Red Storm Rising

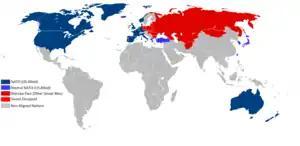
Allegiances of nations involved in the war described in the book.

"Red Storm Rising" depicts a future Third World War, chiefly between the United States and the Soviet Union. It follows the "future war" genre first popularized by the 1871 novella "The Battle of Dorking" by George Tomkyns Chesney as well as the science fiction novel "The War in the Air" (1908) by H.G. Wells. "Red Storm Rising" is unusual among Cold War examples of the genre in that it presented a war fought entirely using conventional weapons rather than one with nuclear weaponry or chemical weaponry. For instance, "" describes a conflict based on fairly similar assumptions, but involving heavy use of chemical weaponry and with limited use of strategic nuclear weapons at the conclusion of the conflict.